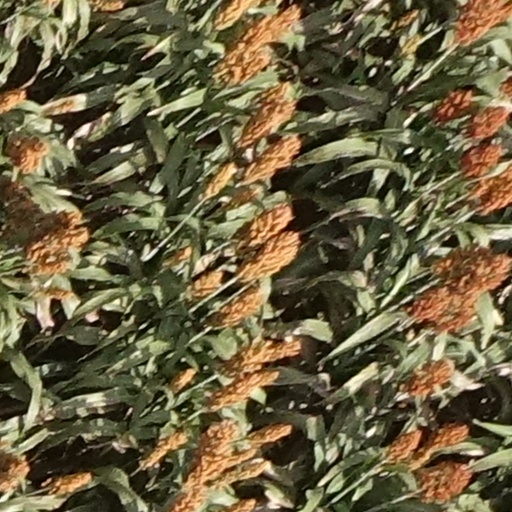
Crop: sorghum